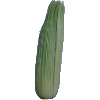
Label: Corn Husk 1